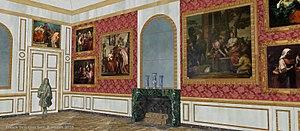
Essai de restitution du grand salon de l'aile des marronniers, vers 1705. Avec les tableaux placés par Monseigneur.
Le château de Meudon, dit château royal de Meudon, palais impérial de Meudon ou Domaine national de Meudon, est un château français situé à Meudon, dans le département des Hauts-de-Seine. Il est notamment la résidence de la duchesse d'Étampes, du cardinal de Lorraine, d'Abel Servien, de Louvois ainsi que de Monseigneur, dit le Grand Dauphin, qui lui adjoint en annexe le château de Chaville. Incendié en 1795 et en 1871, le Château-Neuf, dont la démolition est un temps envisagée, est conservé pour sa majeure partie. Il est transformé à partir de 1878 en observatoire servant de réceptacle à une lunette astronomique, avant d'être rattaché à l'Observatoire de Paris en 1927.